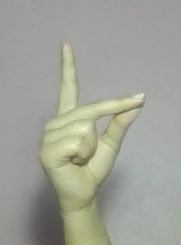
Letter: ta